Maurice Richard

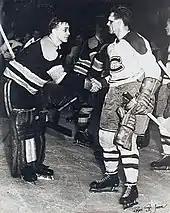
Richard, with blood on his face, shakes hands with goaltender Jim Henry, who is hunched forward in a slight bow

Richard missed over 20 games of the 1951–52 season due to injury, but overcame another ailment in the playoffs. In the seventh and deciding game of the semi-final against Boston, Richard was checked by Leo Labine and briefly knocked unconscious after he fell and struck his head on Bill Quackenbush's knee. Though dazed, Richard returned to the game late in the third period after a large cut above his eye was stitched up. Canadiens coach Dick Irvin sent Richard back onto the ice in the final minutes of the contest, despite knowing Richard had suffered a concussion. Richard scored the winning goal in a 2–1 victory that sent Montreal to the 1952 Stanley Cup Finals. Following the game, a bloodied and still disoriented Richard was photographed shaking the hand of Boston goaltender Jim Henry, who was also showing symptoms of injuries from the series and who appeared to be bowing to Richard following the Montreal player's "unconscious goal". The photograph by Roger St. Jean is among the most famous images of Richard and one of the most iconic images in the league's history. In the final, Montreal lost to Detroit in four straight games.